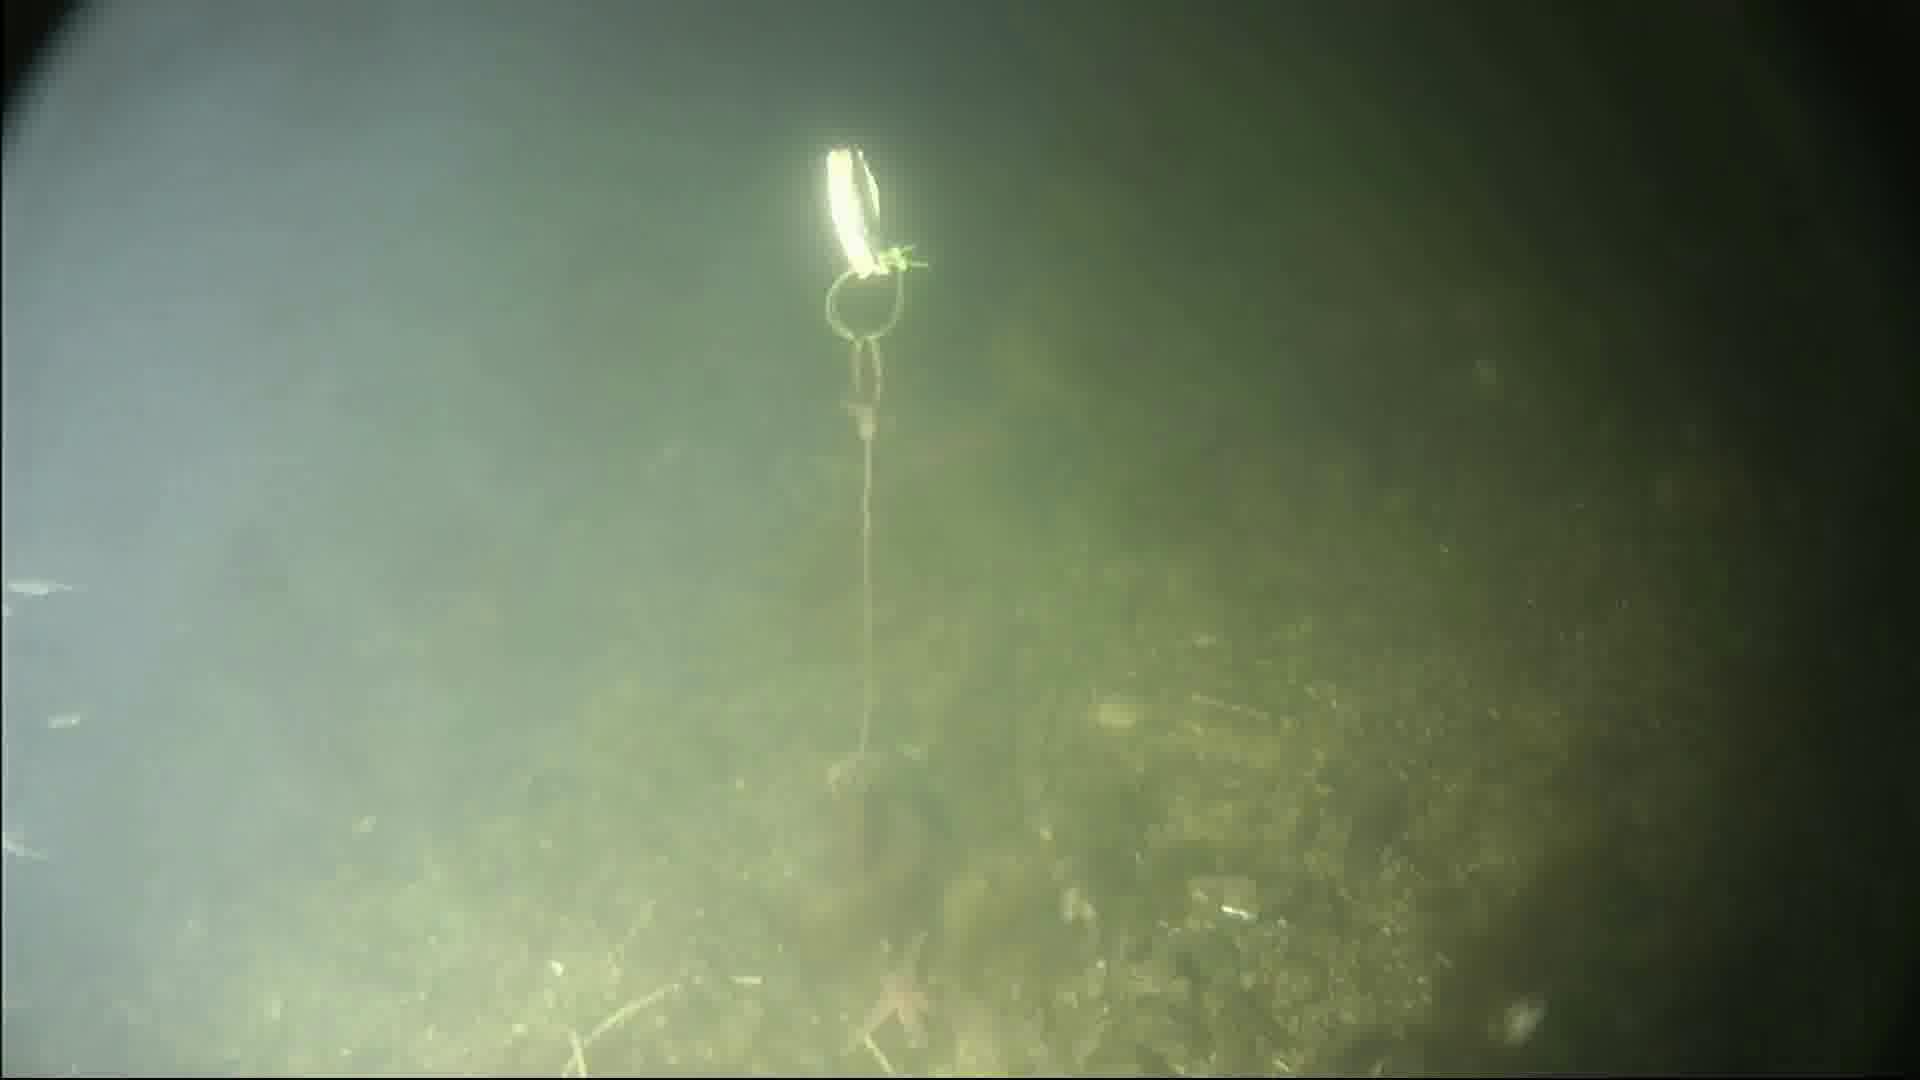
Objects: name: small_fish
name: starfish
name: crab